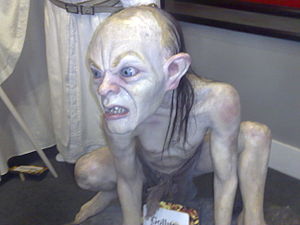
Gollum
Gollum
Gollum er et hobbit-agtigt væsen i historien om Ringenes Herre.